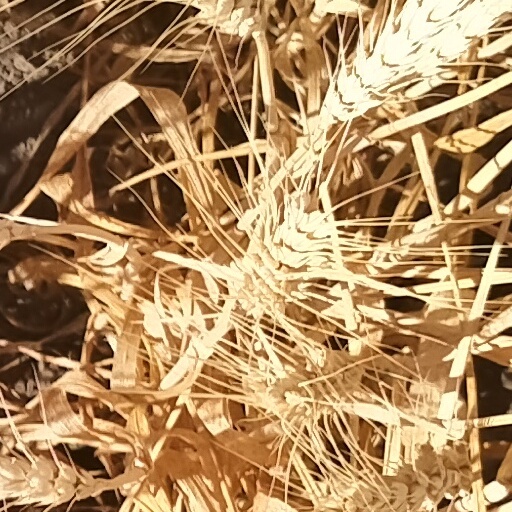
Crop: wheat